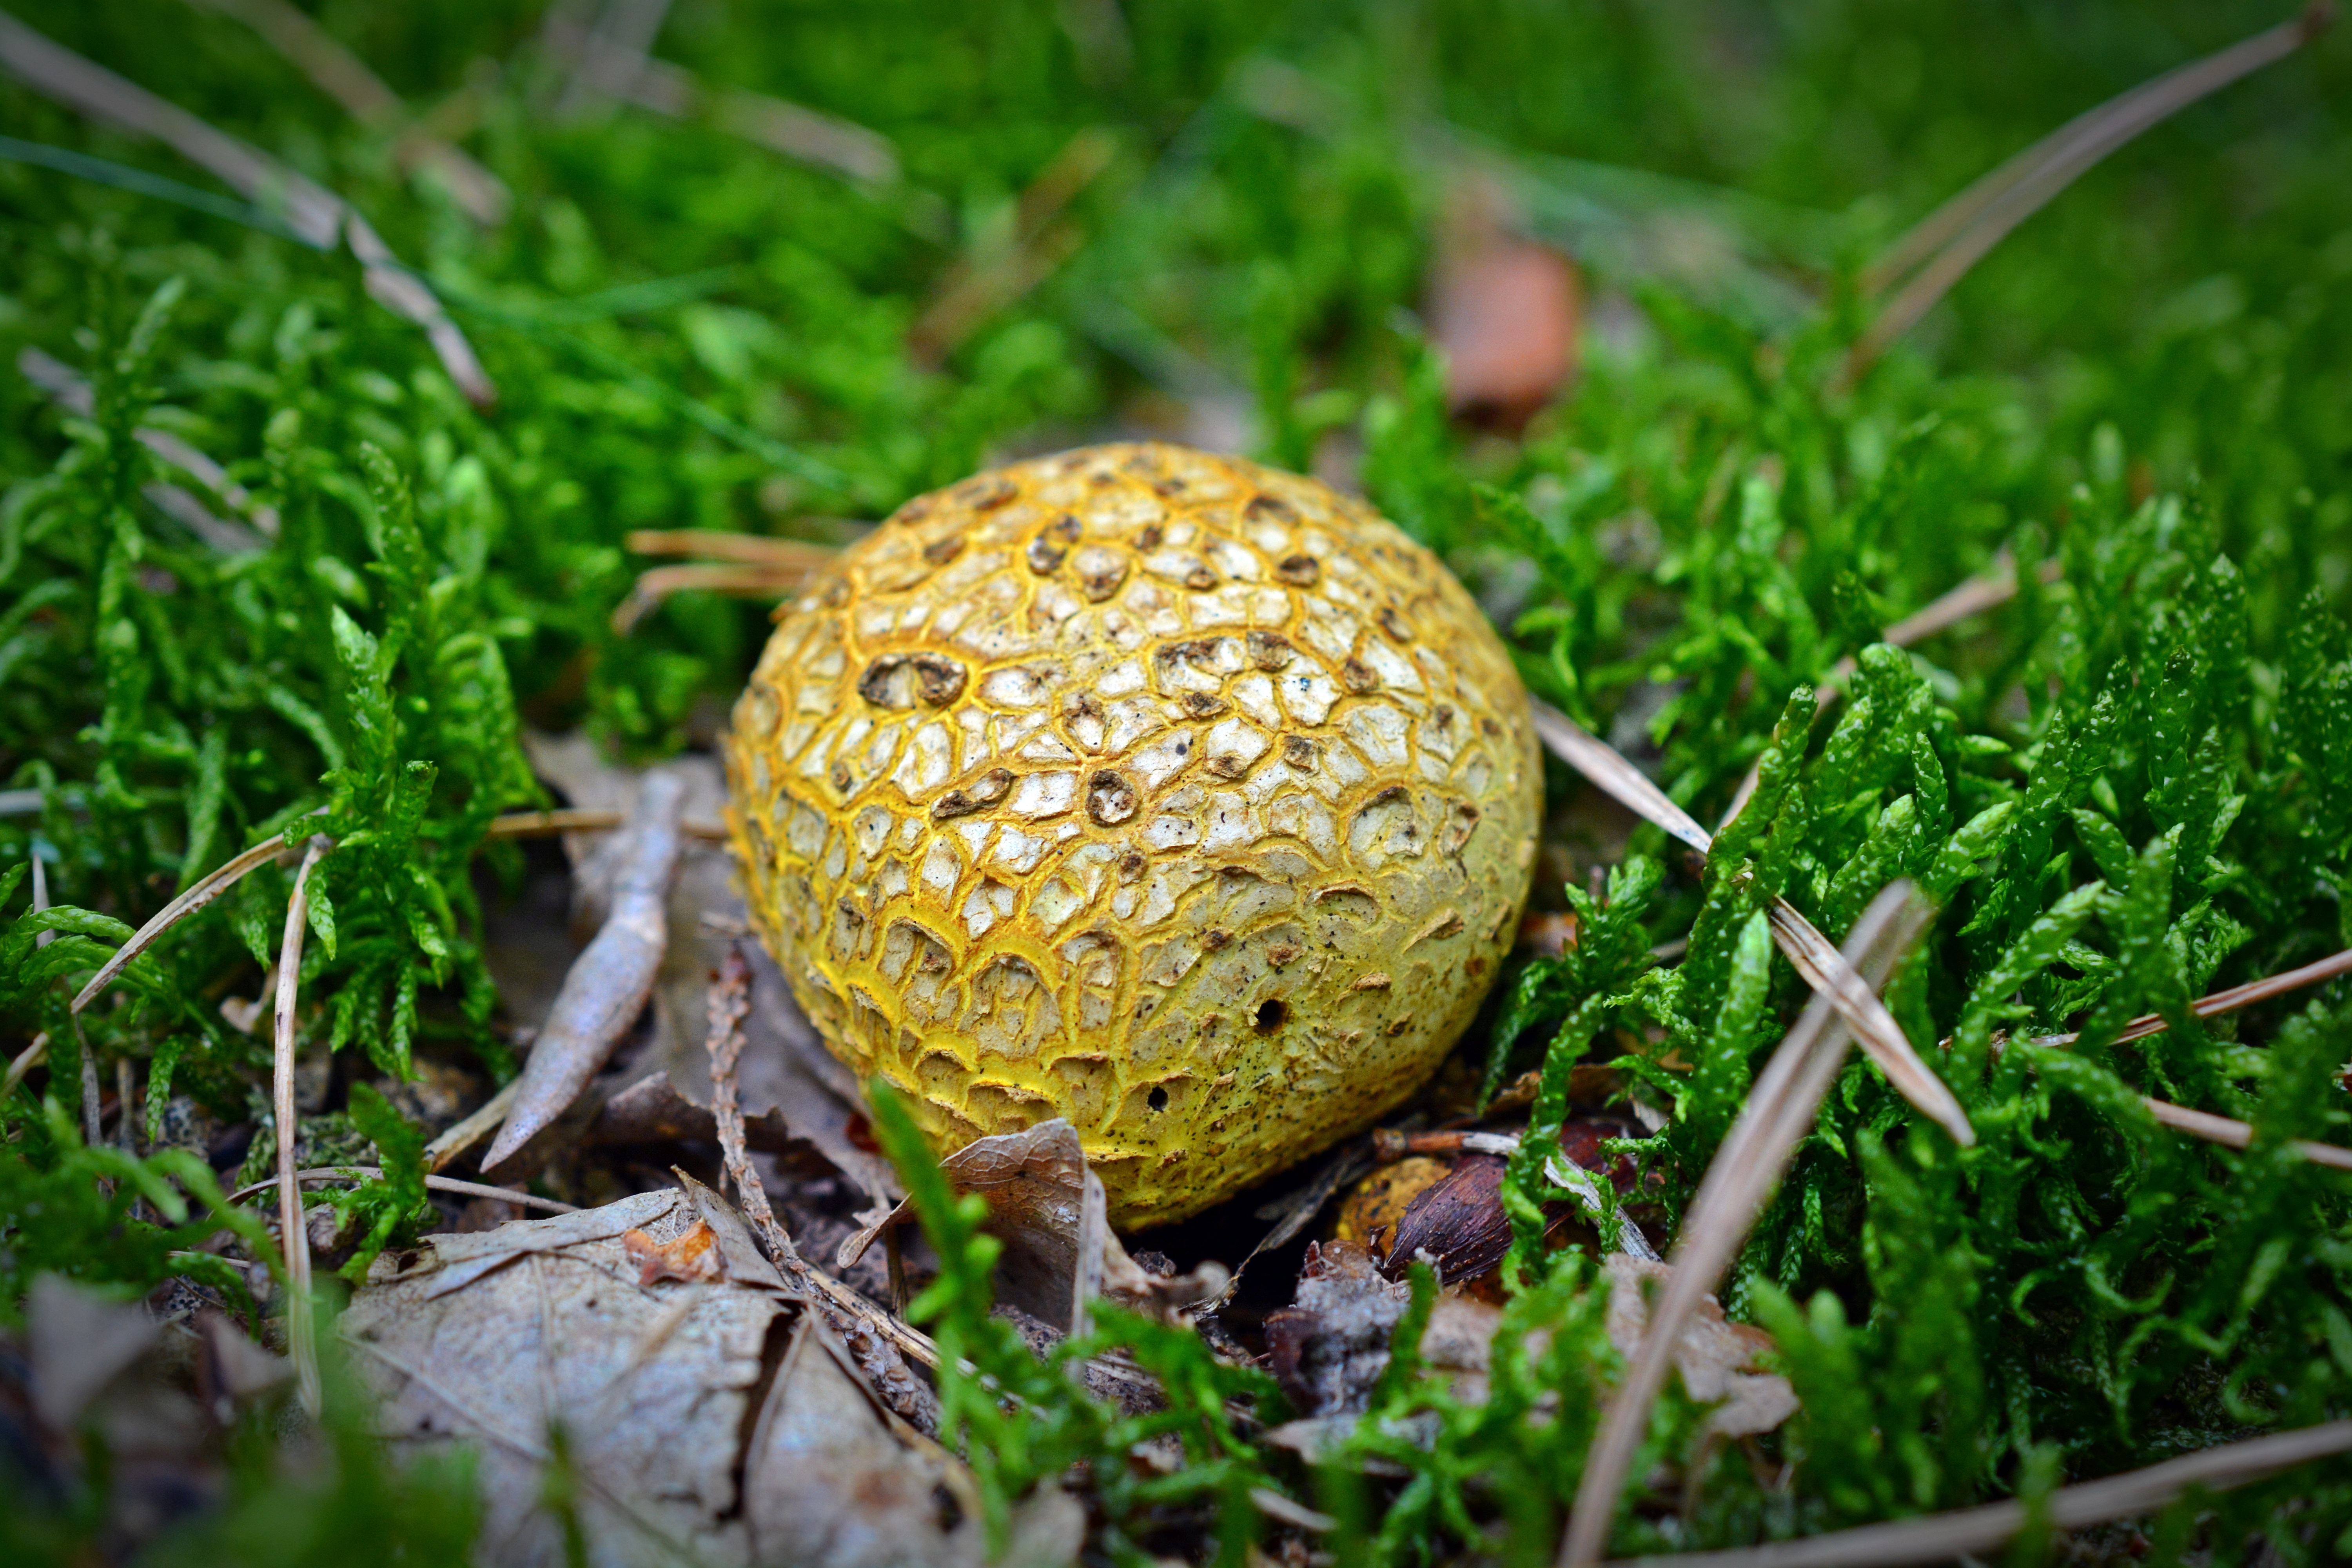
tree, grass, plant, lawn, leaf, flower, green, produce, autumn, mushroom, flora, macro photography, buffer mushroom, surfaces puffball, lycoperdon perlatum, gemmatum, grass family